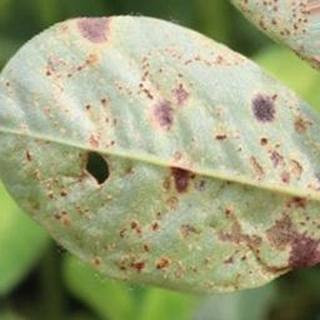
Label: groundnut_rust